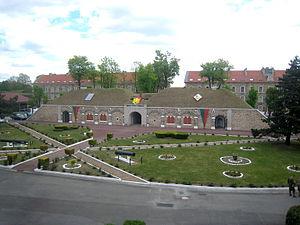
Fort de Nogent à Fontenay sous bois, cour d'honneur
Le fort de Nogent ou fort de Nogent-sur-Marne est un fort français faisant partie des fortifications de Paris.